Baden-Powell Award

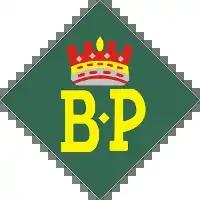
The Australian Baden-Powell Scout Award

The Baden-Powell Award, also known as the B-P Award or Baden-Powell Scout Award (BPSA), is the highest award achievable to Rover (adult) Scouts.